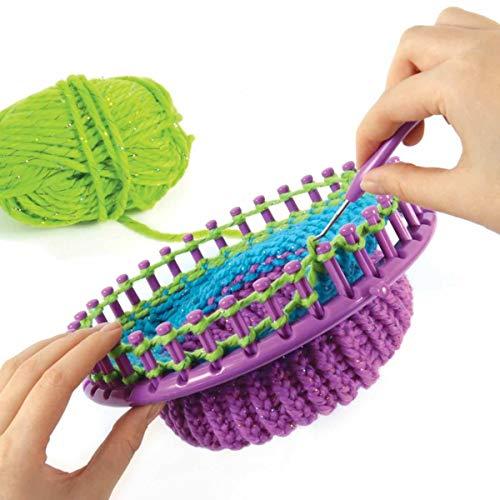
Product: Style Me Up - Kids Scarf and Beanie Knitting Kit - DIY Crafts for Girls - Crochet Kit for Kids - SMU-808
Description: Make a cute beanie and a colorful, trendy knit infinity scarf.
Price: $24.22
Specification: ProductDimensions:2.5x15.8x11.5inches|ItemWeight:1.54pounds|ShippingWeight:1.68pounds(Viewshippingratesandpolicies)|DomesticShipping:Currently,itemcanbeshippedonlywithintheU.S.andtoAPO/FPOaddresses.ForAPO/FPOshipments,pleasecheckwiththemanufacturerregardingwarrantyandsupportissues.|InternationalShipping:ThisitemcanbeshippedtoselectcountriesoutsideoftheU.S.LearnMore|ASIN:B00U7F19IA|Itemmodelnumber:WO808|Manufacturerrecommendedage:10yearsandup